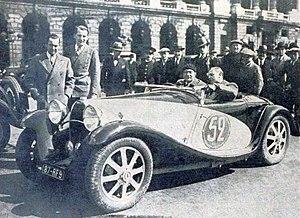
Jacques Dupuy, vainqueur du Critérium Paris-Nice 1933, sur Bugatti Type 55 2.3L. cabriolet SuperSport.
Le Grand Critérium international de tourisme Paris-Nice, dit Le Paris-Nice, ou le Paris-Nice Rally en anglais, était un ancien rallye automobile organisé en France durant les années 1920 et 1930.